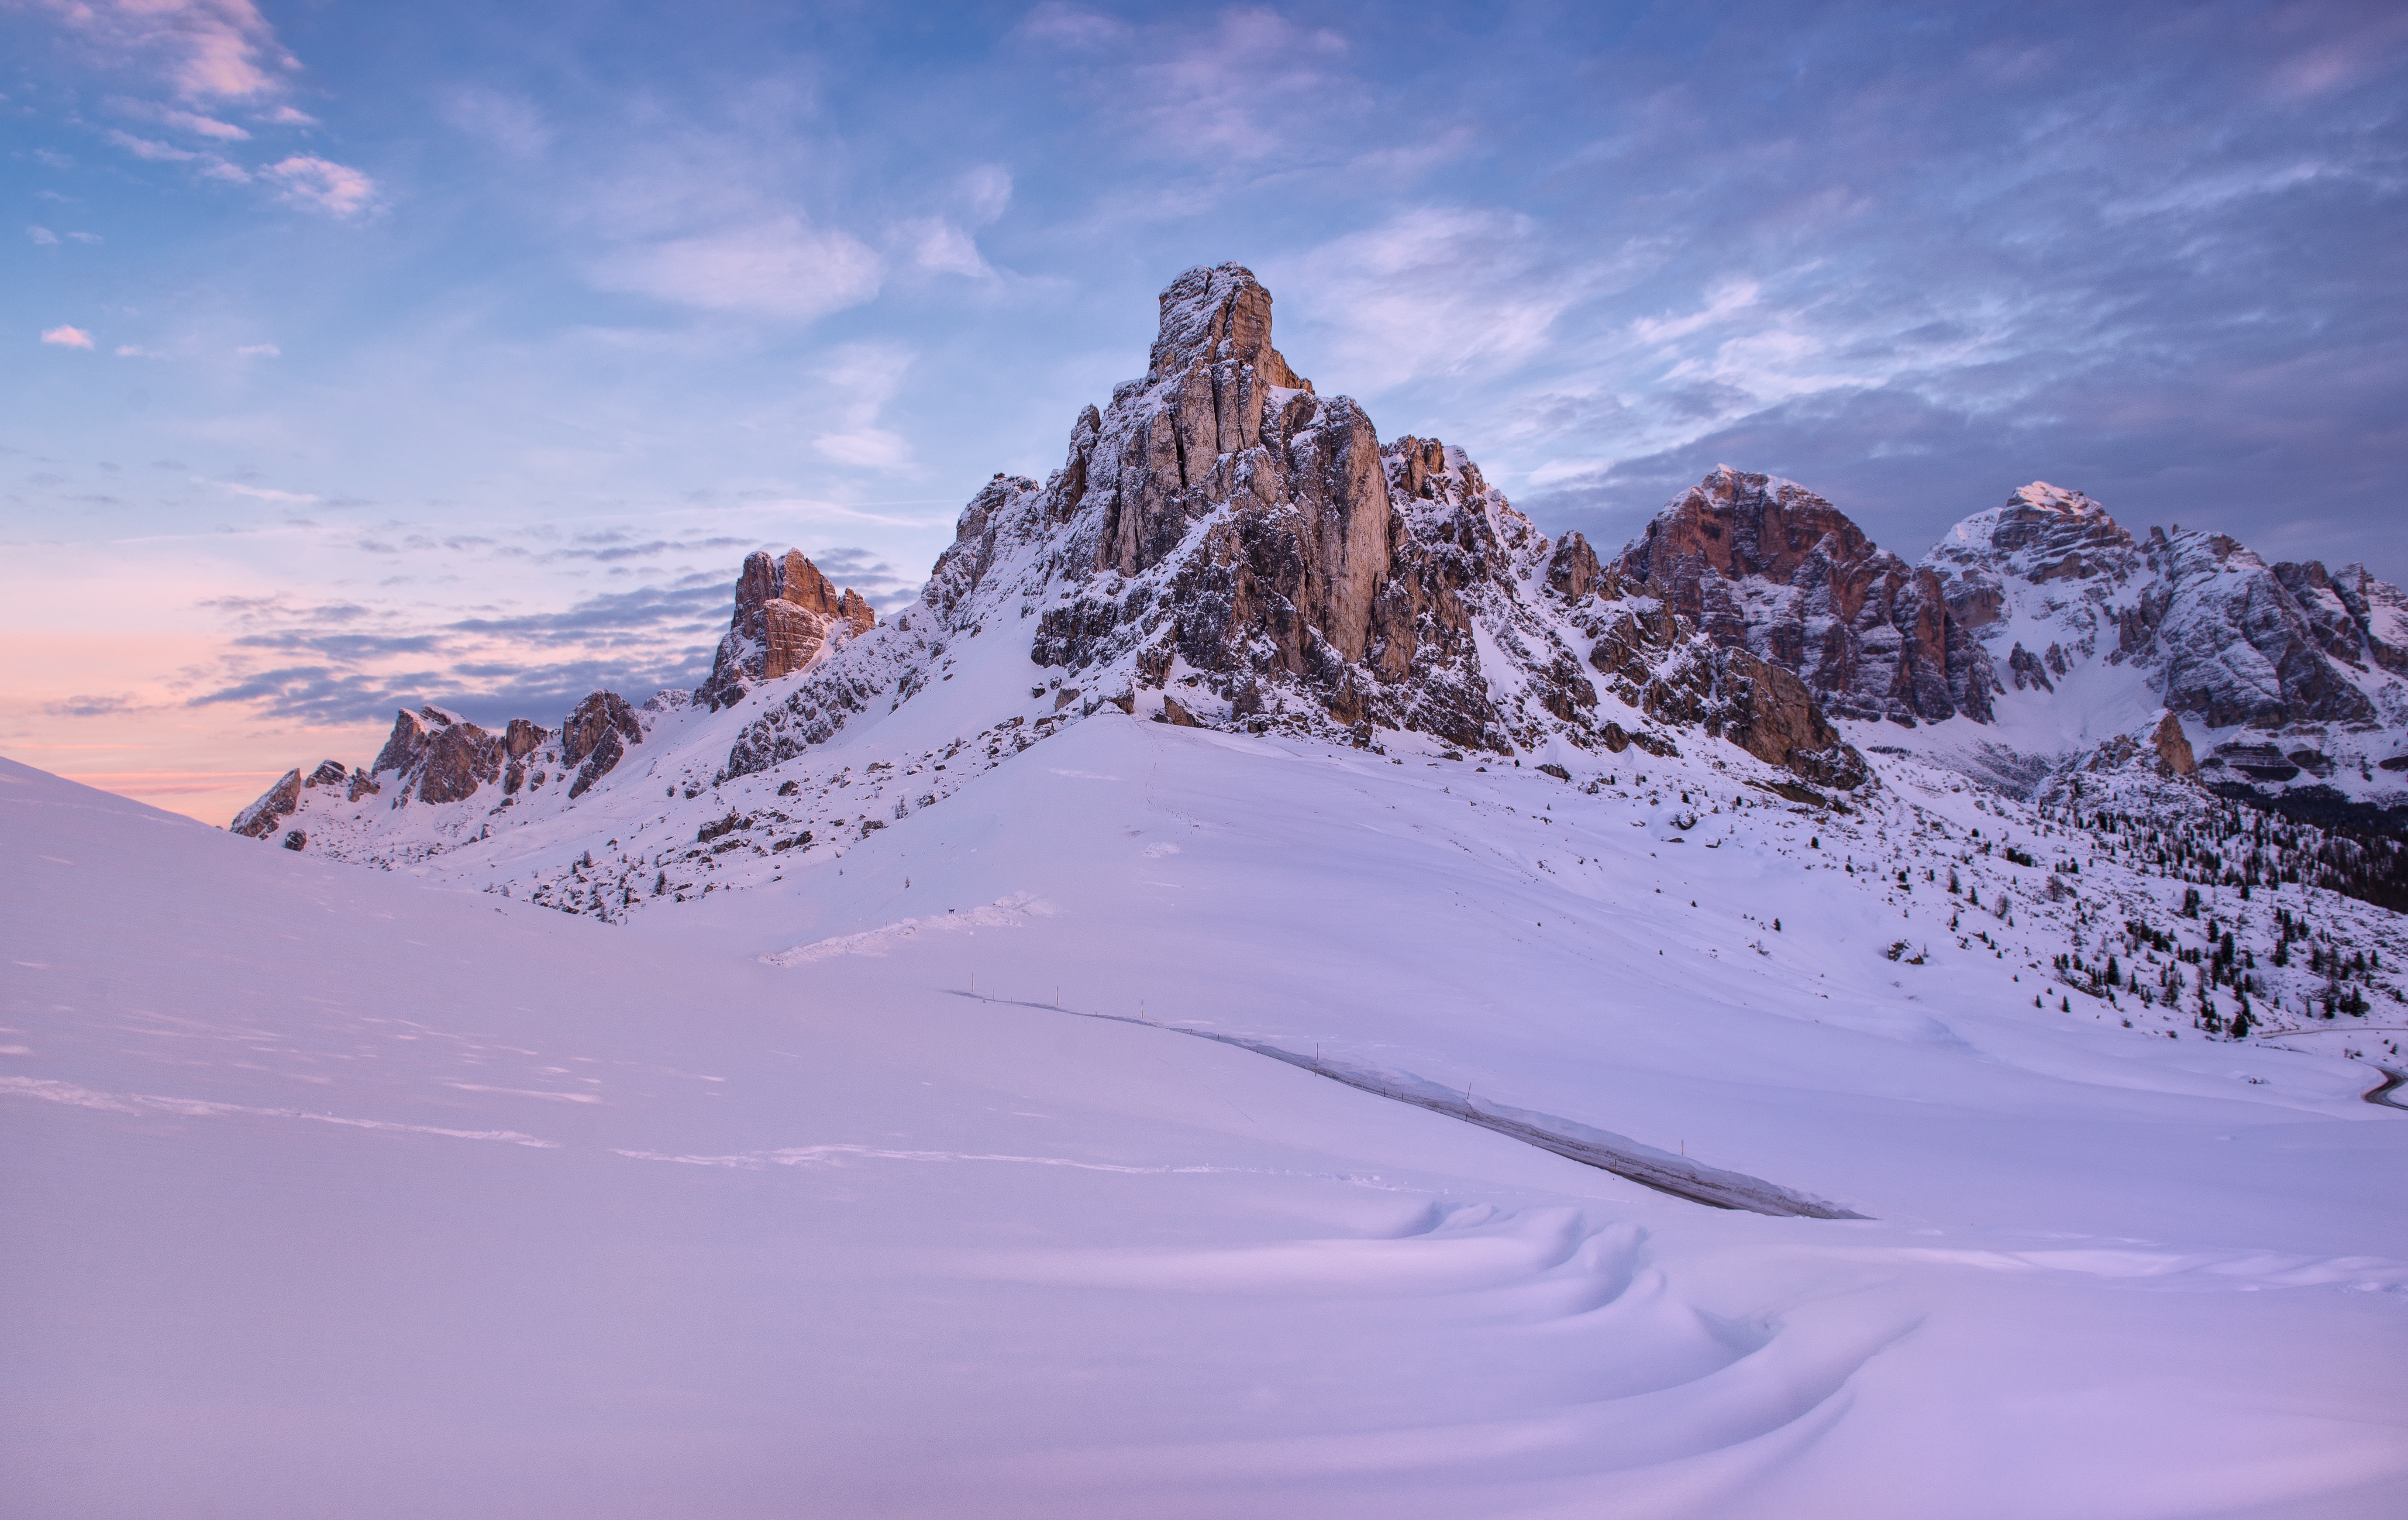
landscape, nature, rock, mountain, snow, cold, winter, sky, peak, mountain range, environment, weather, alpine, season, ridge, summit, winter sport, alps, plateau, piste, landform, ski touring, ski mountaineering, mountainous landforms, geological phenomenon